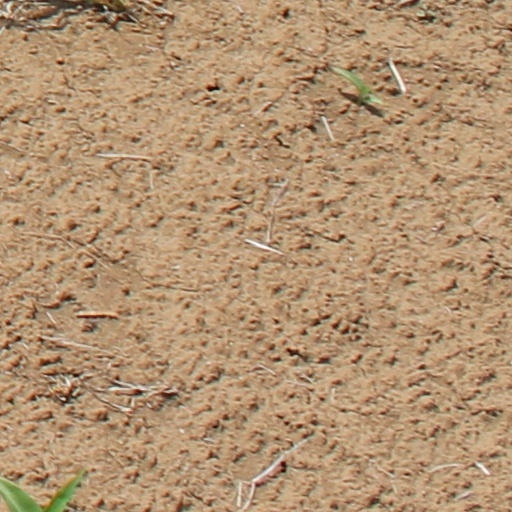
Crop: wheat